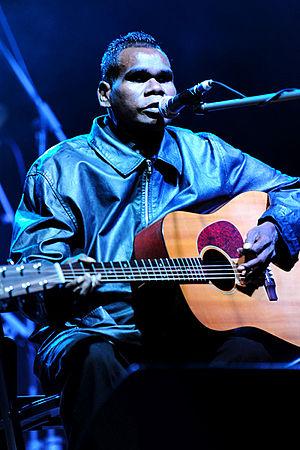
Cet article concerne les événements thématiques qui se sont produits durant l'année 2017 en Océanie.